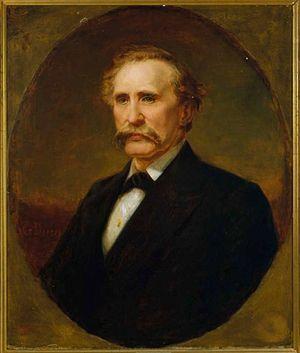
William Brimage Bate est un soldat américain et un politicien. Il est gouverneur du Tennessee de 1883 à 1887, et ensuite est sénateur des États-Unis de 1887 jusqu'à sa mort. Pendant la guerre de Sécession, il combat du côté des États confédérés et atteint du grade de major général, commandant une division de l'armée du Tennessee. Bate participe à plusieurs batailles pendant la guerre, et est sérieusement blessé à deux occasions.